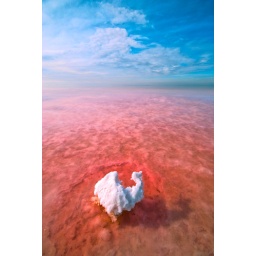
My father tells me that the water is pink because of magnesium that is present with the salt in the lake.